Sanders-Hollabaugh House

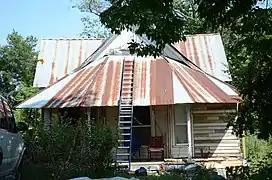

The Sanders-Hollabaugh House is a historic house on Church Street in Marshall, Arkansas. It is a single story wood-frame structure, built in a T shape with a shed-roof porch extending around the base of the T. Built in 1903, it is the best local example of a prow house, in which the base of the T projects forward. The house was built on what was then known as the Bratton Addition, a relatively new subdivision in the city, and has long been owned by the Hollabaugh family.